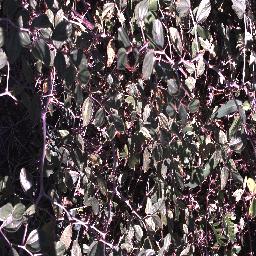
Label: chinee_apple